Beijing Dongyue Temple

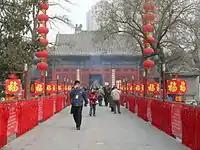
Main axis of the courtyard.

Taoist temple in the Chaowai area, Chaoyang District, Beijing, China. The temple is dedicated to the Great Deity of the Eastern Peak. "Eastern Peak" is the cosmological name of Mount Tai, the easternmost and holiest of the Five Sacred Mountains of China. Founded during the Yuan dynasty, the Eastern Peak Temple is the largest temple of Zhengyi Taoism in Beijing and protected as a national cultural spot. The temple also hosts the Beijing Folk Customs Museum.